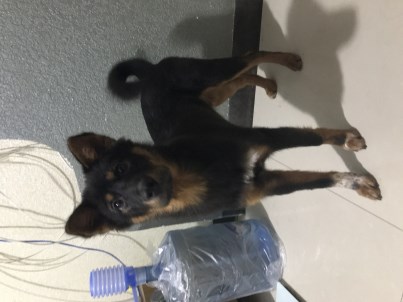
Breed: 3336-n000121-chinese_rural_dog